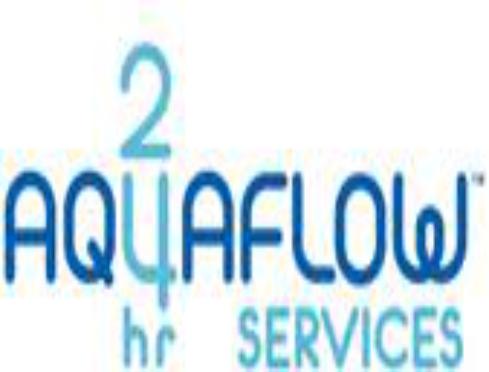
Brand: Aqua Flow
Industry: Necessities